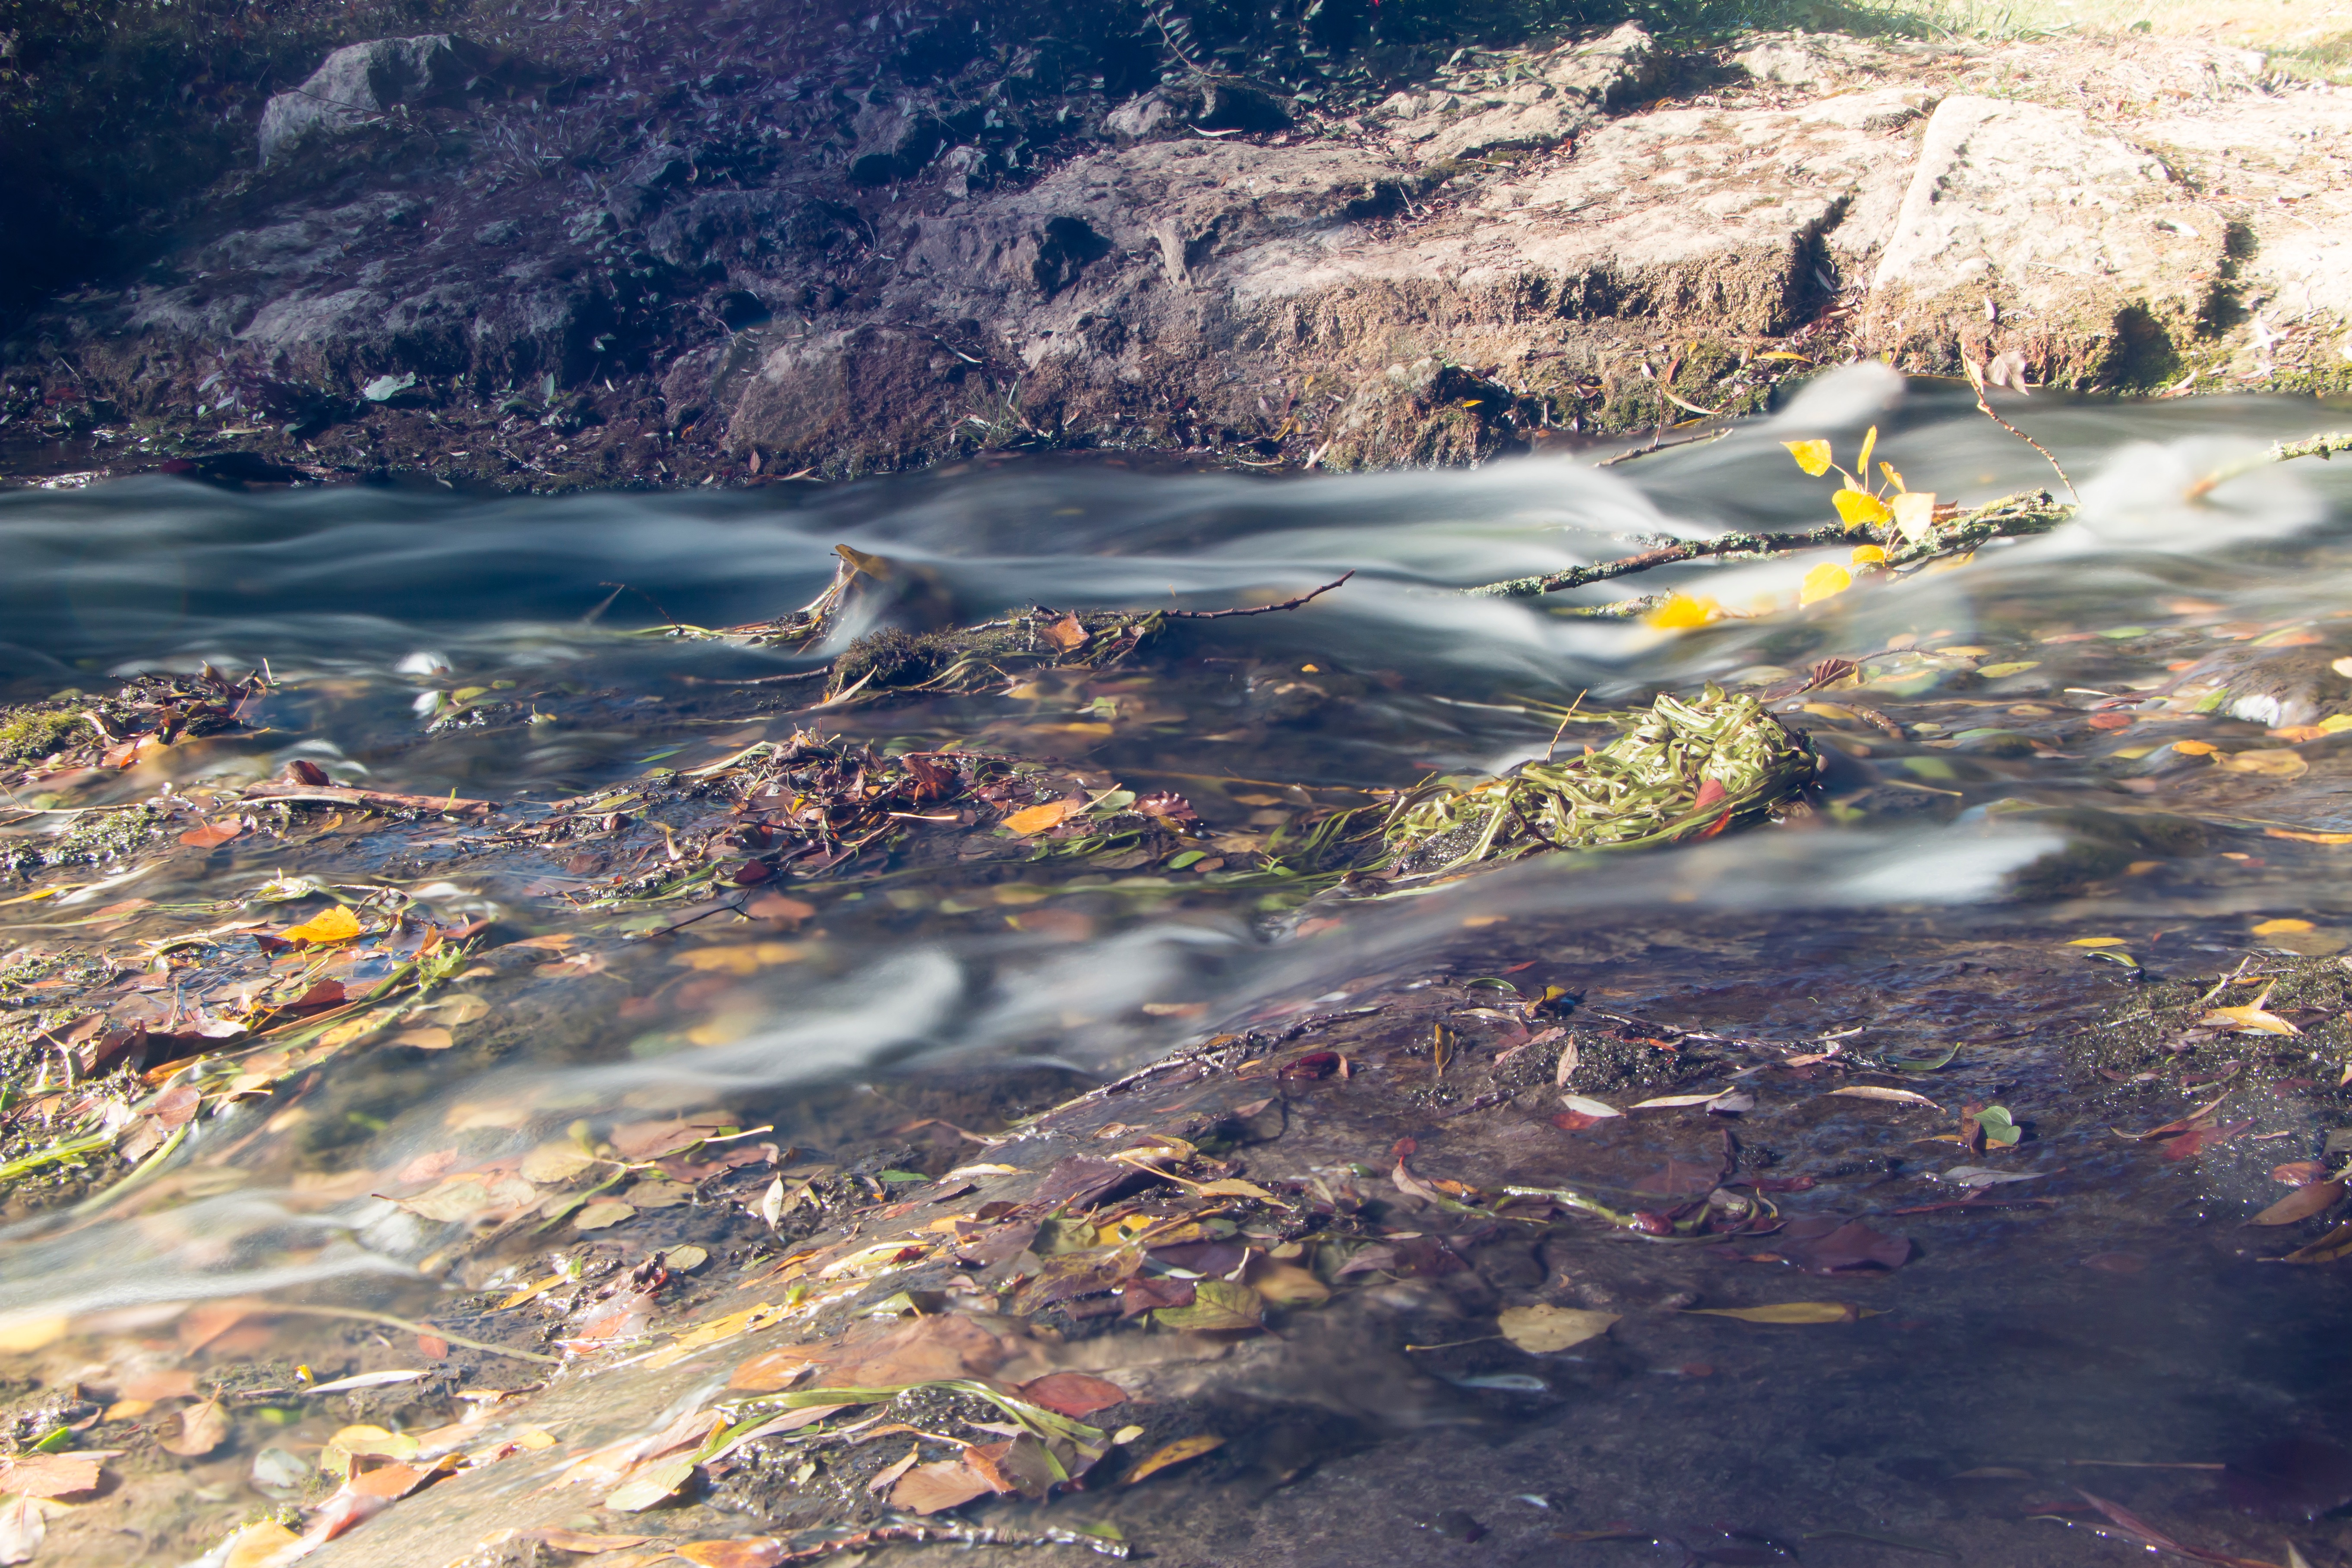
sea, coast, river, reflection, aerial photography, atmosphere of earth